MUSC Shawn Jenkins Children's Hospital

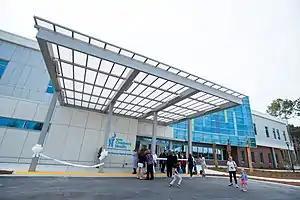
The MUSC Children's Health R. Keith Summey Medical Pavilion opens to offer pediatric services in a location that offers convenient and enhanced access to the children and families of South Carolina.

In partnership with MUSC's adult hospital, Shawn Jenkins Children's operates a cystic fibrosis care center for children, teens, and young adults.